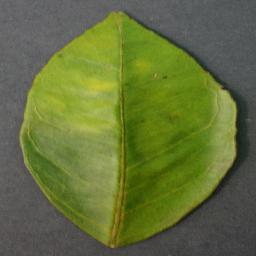
Label: Orange___Haunglongbing_(Citrus_greening)